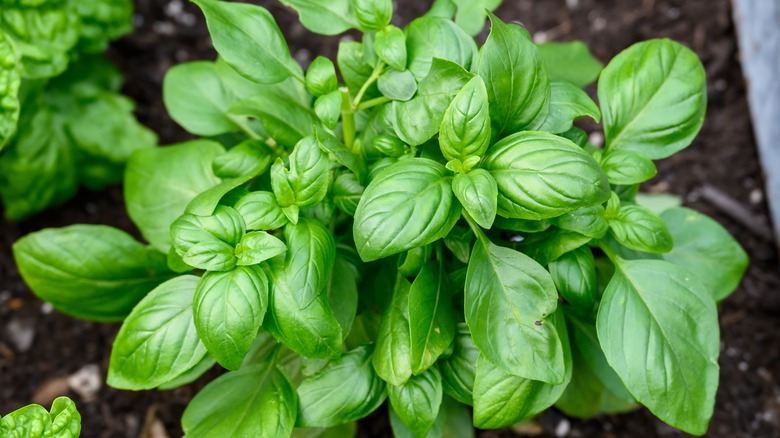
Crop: unknown
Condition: basil